Anton Saefkow

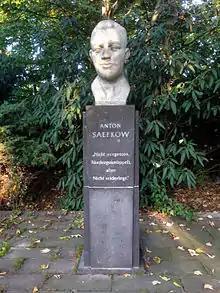
Anton Saefkow bust in Berlin

On 2 February 1975, a square in Berlin was named after Anton Saefkow. Franz Jacob and Bernhard Bästlein were also honoured by having streets in the same neighbourhood named after them. In Prenzlauer Berg, a greenspace called Anton-Saefkow-Park is not only named for Saefkow, but also features a bust of him. In Brandenburg an der Havel, the street running in front of the very prison where Saefkow and many other members of the antifascist resistance were executed has been named Anton-Saefkow-Allee.